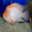
Label: aquarium_fish